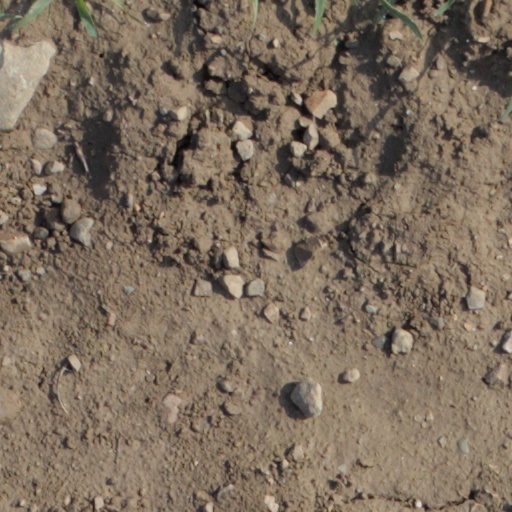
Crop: wheat